Karawang International Industrial City

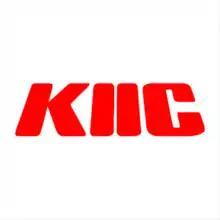
KIIC logo

Karawang International Industrial City (KIIC) is an industrial estate at Karawang Regency, West Java, which is located about 30 km south of Jakarta, Indonesia. It is a joint venture between Sinar Mas Land and ITOCHU Corporation of Japan. It has land area of about 1400 hectares and contains a various local and multinational corporations.